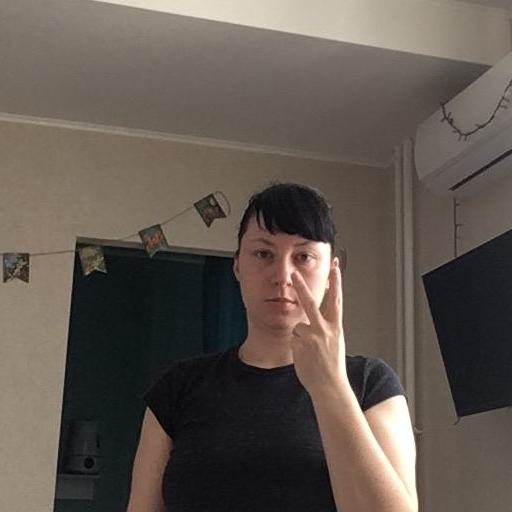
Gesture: peace_inverted